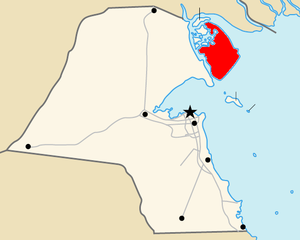
La bataille au large de Bubiyan est un engagement naval de la guerre du Golfe, ayant eu lieu dans les eaux près de l'île de Bubiyan et dans les marais de Chatt-el-Arab du 29 janvier au 2 février 1991, où le gros de la marine irakienne était déployée. Les forces navales irakiennes sont engagées et détruites par les navires de guerre et par les avions de la Coalition.
L'île de Bubiyan est la plus grande île de la côte koweïtienne avec une superficie de 863 km² situé dans le golfe Persique à proximité immédiate du continent.